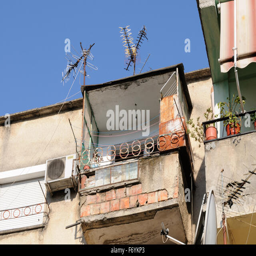
an insecure looking balcony on an old building .